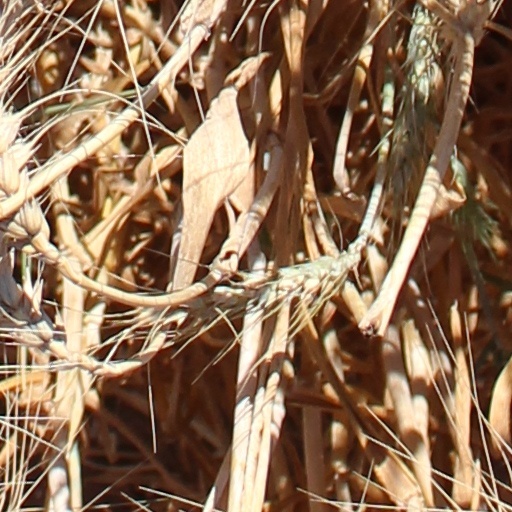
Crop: wheat